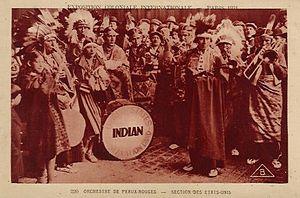
L'orchestre indien à l'Exposition Coloniale de Paris en 1931